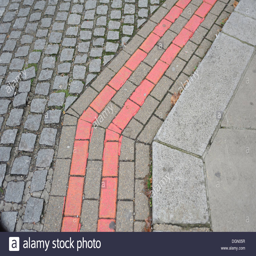
double red lines on the side of the road